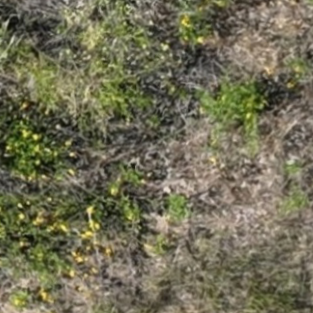
Month: july